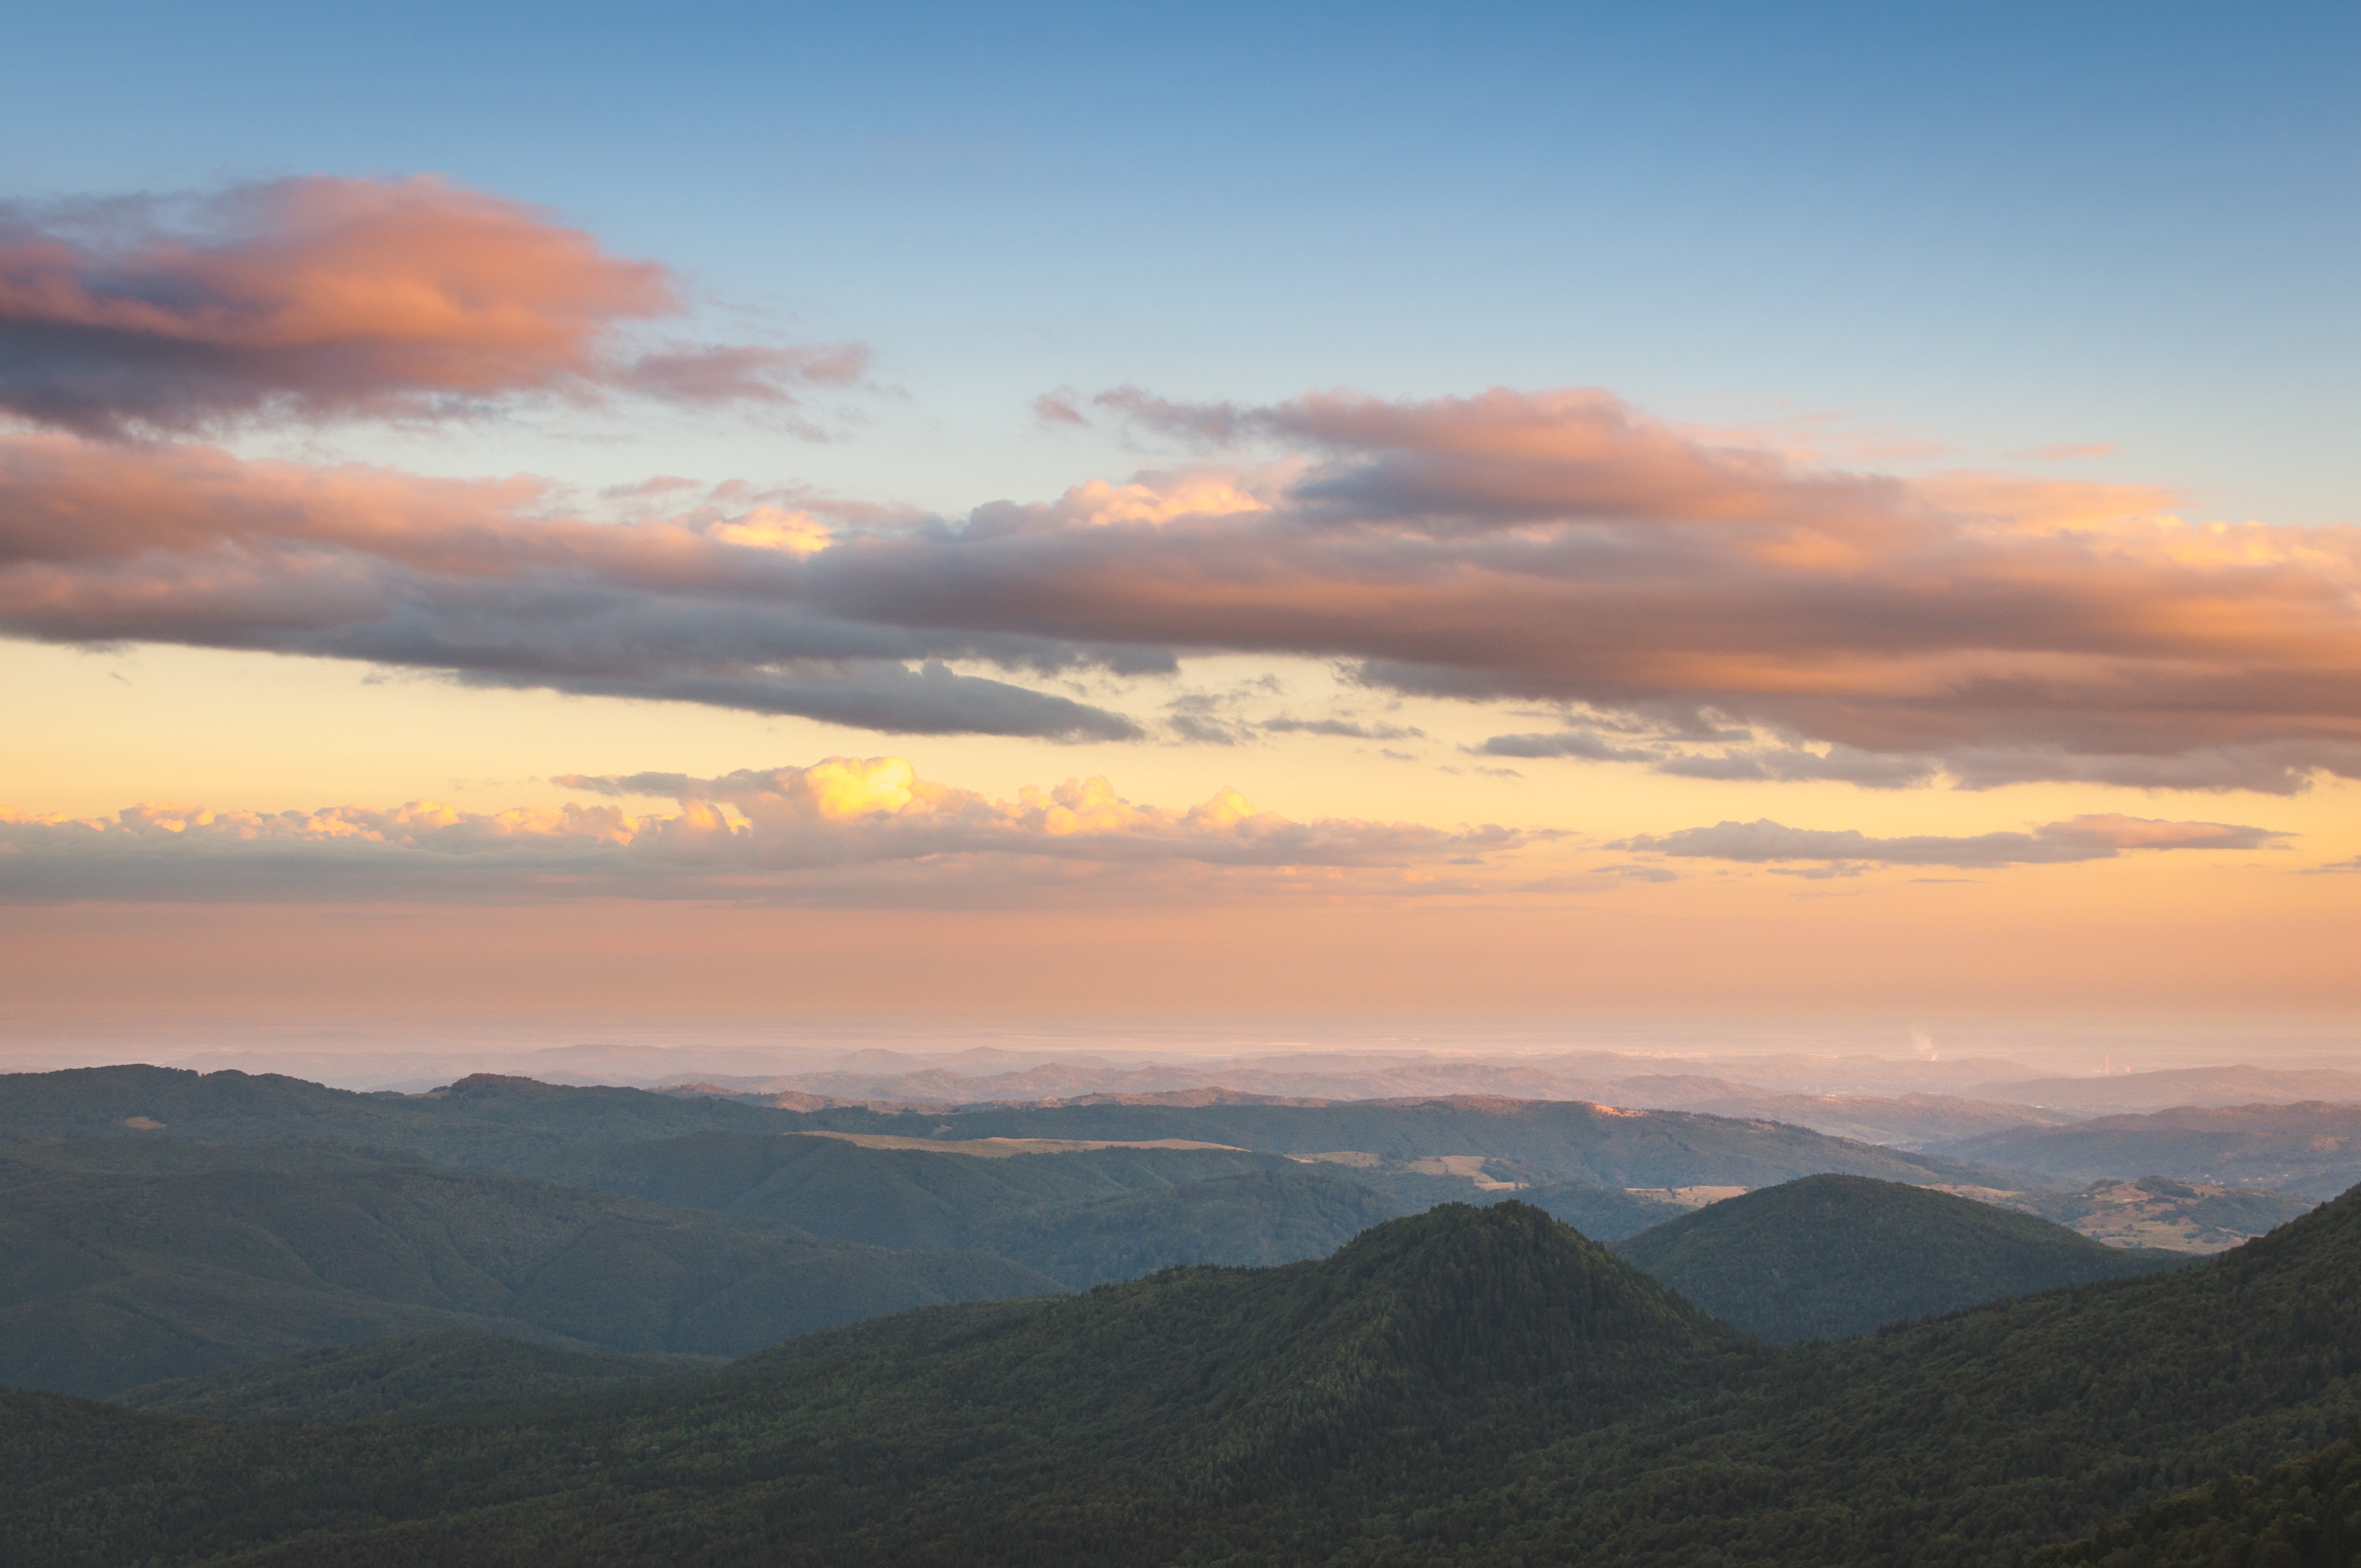
landscape, horizon, mountain, cloud, sky, sunrise, sunset, morning, hill, dawn, mountain range, dusk, evening, plain, plateau, loch, afterglow, landform, geographical feature, atmospheric phenomenon, mountainous landforms